Sports Center Station (Chiba)

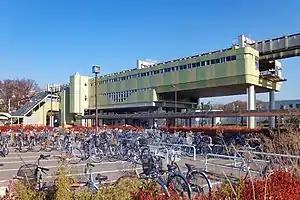
Sports Center Station in December 2011

is a monorail station on the Chiba Urban Monorail located in Inage-ku in the city of Chiba, Chiba Prefecture, Japan. It is located 4.0 kilometers from the northern terminus of the line at Chiba Station.